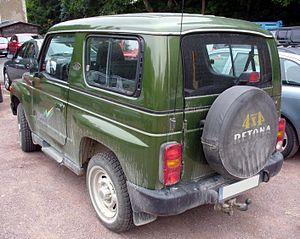
Kia Retona / Modelhistorie og konstruktion / Firehjulstræk
Bagfra
Kia Retona var en offroader fra den sydkoreanske bilfabrikant Kia Motors. Det var en civil udgave af den koreanske militærjeep, som var bygget på samme platform som Kia Sportage. Navnet Retona betyder Return to Nature. Retonas primære konkurrenter var Suzuki Jimny og Lada Niva.